Photography

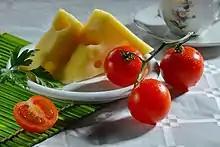
Example of a studio-made food photograph

Dualphotography consists of photographing a scene from both sides of a photographic device at once (e.g. camera for back-to-back dualphotography, or two networked cameras for portal-plane dualphotography). The dualphoto apparatus can be used to simultaneously capture both the subject and the photographer, or both sides of a geographical place at once, thus adding a supplementary narrative layer to that of a single image.